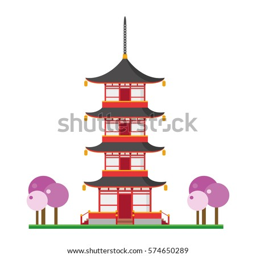
cute cartoon vector illustration of a pagoda